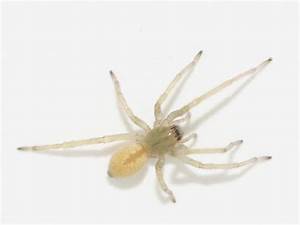
Label: ragno